Hallie Jackson

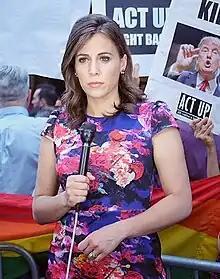
Jackson reporting during an anti-Donald Trump protest at Trump Tower in 2016.

Hallie Marie Jackson (born April 29, 1984) is an American reporter and network anchor. She is the senior Washington correspondent for NBC News, an anchor for NBC News Now, and the anchor of the Sunday edition of "NBC Nightly News". She is also a substitute anchor for "Today", "Saturday Today", "Sunday Today with Willie Geist", and "NBC Nightly News". She worked in Salisbury, Maryland; Dover, Delaware; Hartford, Connecticut; New Haven, Connecticut; and Baltimore, Maryland, before joining NBC News in 2014.